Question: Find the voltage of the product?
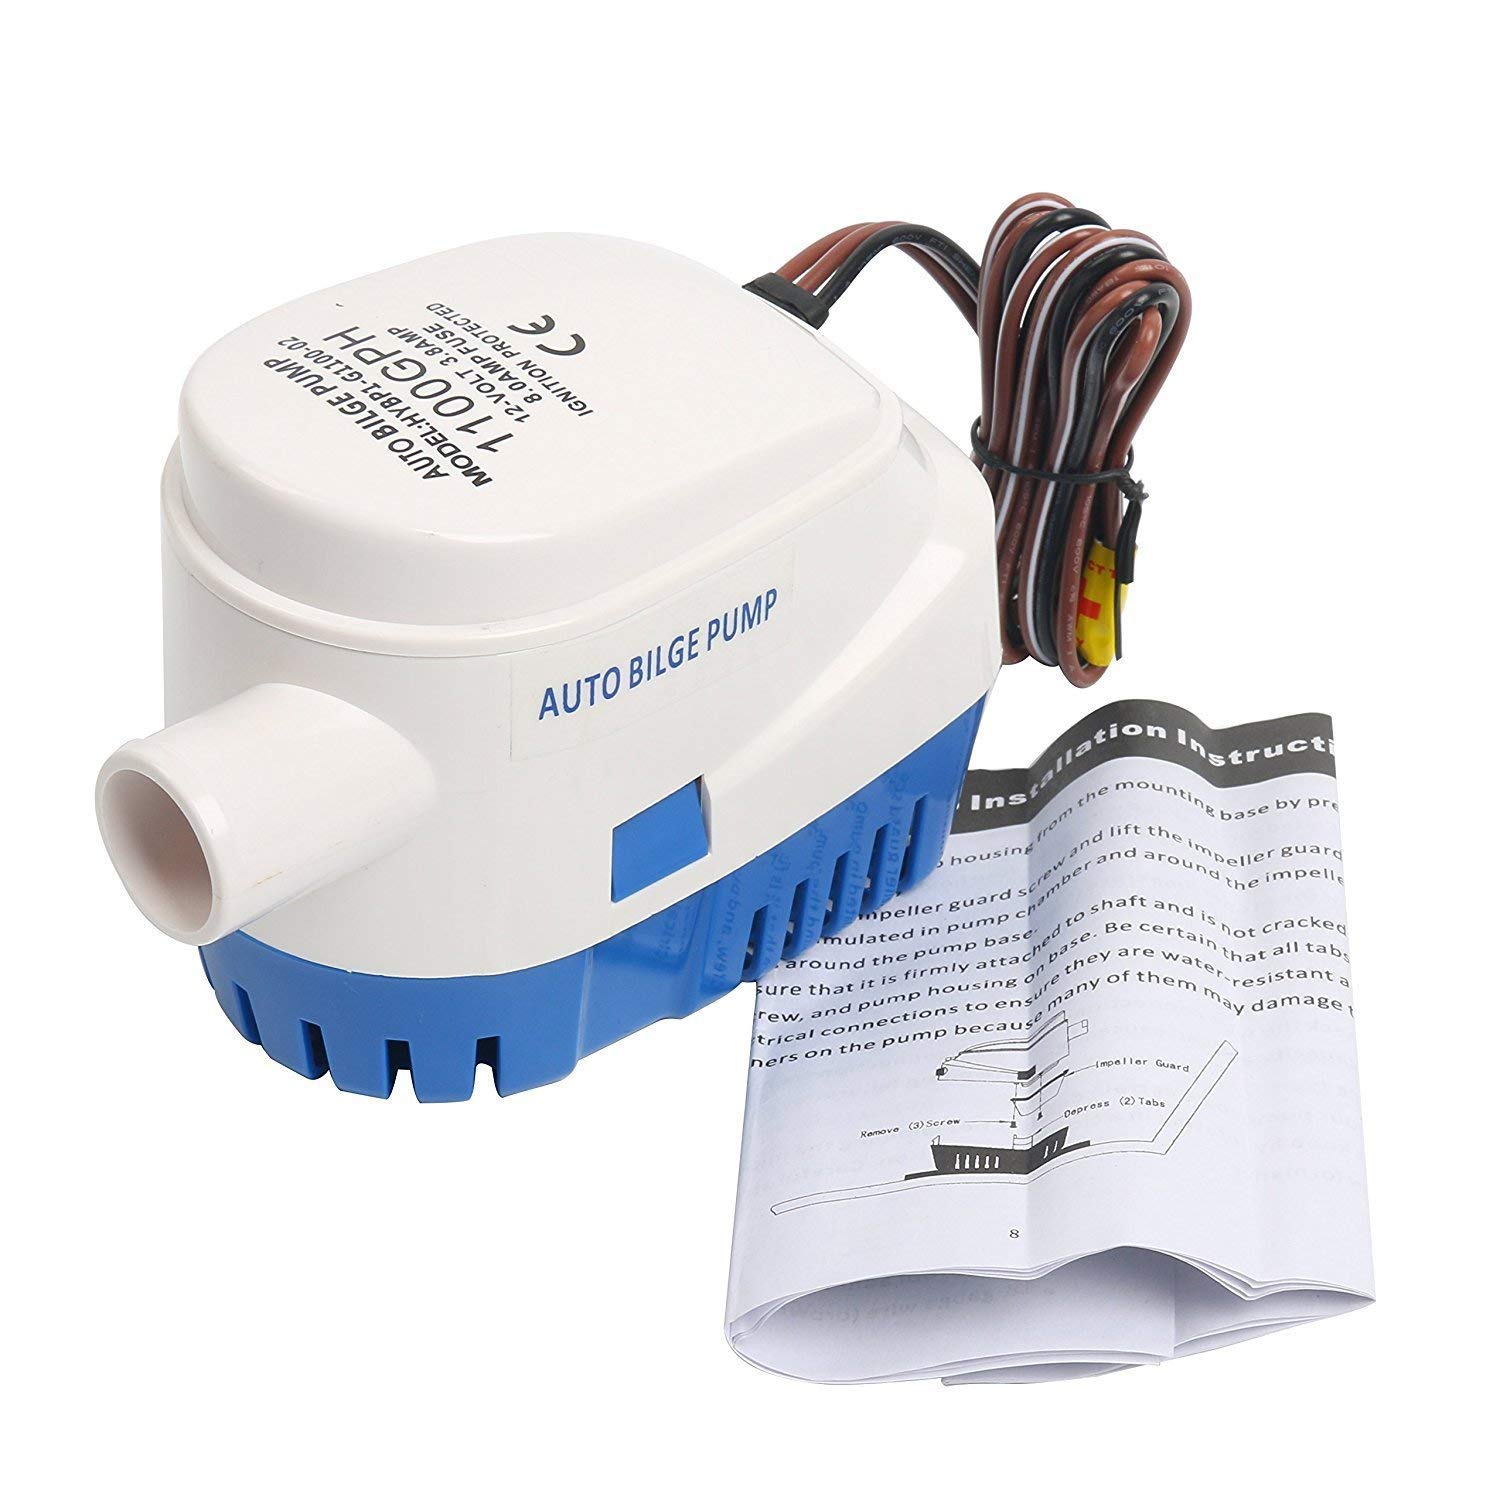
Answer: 12.0 volt